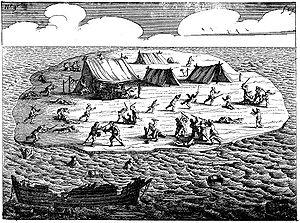
Les Naufragés du Batavia est un ouvrage de Simon Leys, pseudonyme de Pierre Ryckmans, publié en 2003. Il y évoque le massacre des survivants du naufrage du Batavia par un psychopathe à la fois autoritaire, lâche et sanguinaire. Ce premier récit est suivi de Prosper présentant une pêche au thon en 1958 sur un des derniers voiliers de pêche en Bretagne.
Le Batavia est un Retourschip néerlandais qui fut affrété par la Compagnie néerlandaise des Indes orientales en direction des Indes néerlandaises et qui fit naufrage à proximité de l'Australie le 4 juin 1629. Les survivants de la catastrophe débarquèrent sur l'archipel des Abrolhos de Houtman, et furent victimes d'un des plus horribles massacres connus du XVIIᵉ siècle. Toutes causes de mort réunies, seul un tiers des passagers et hommes d'équipage survécut à ce drame.
François ou Francesco Pelsaert est un navigateur et explorateur hollandais.